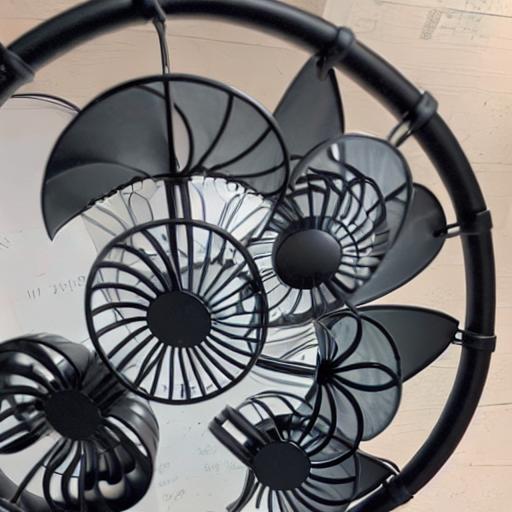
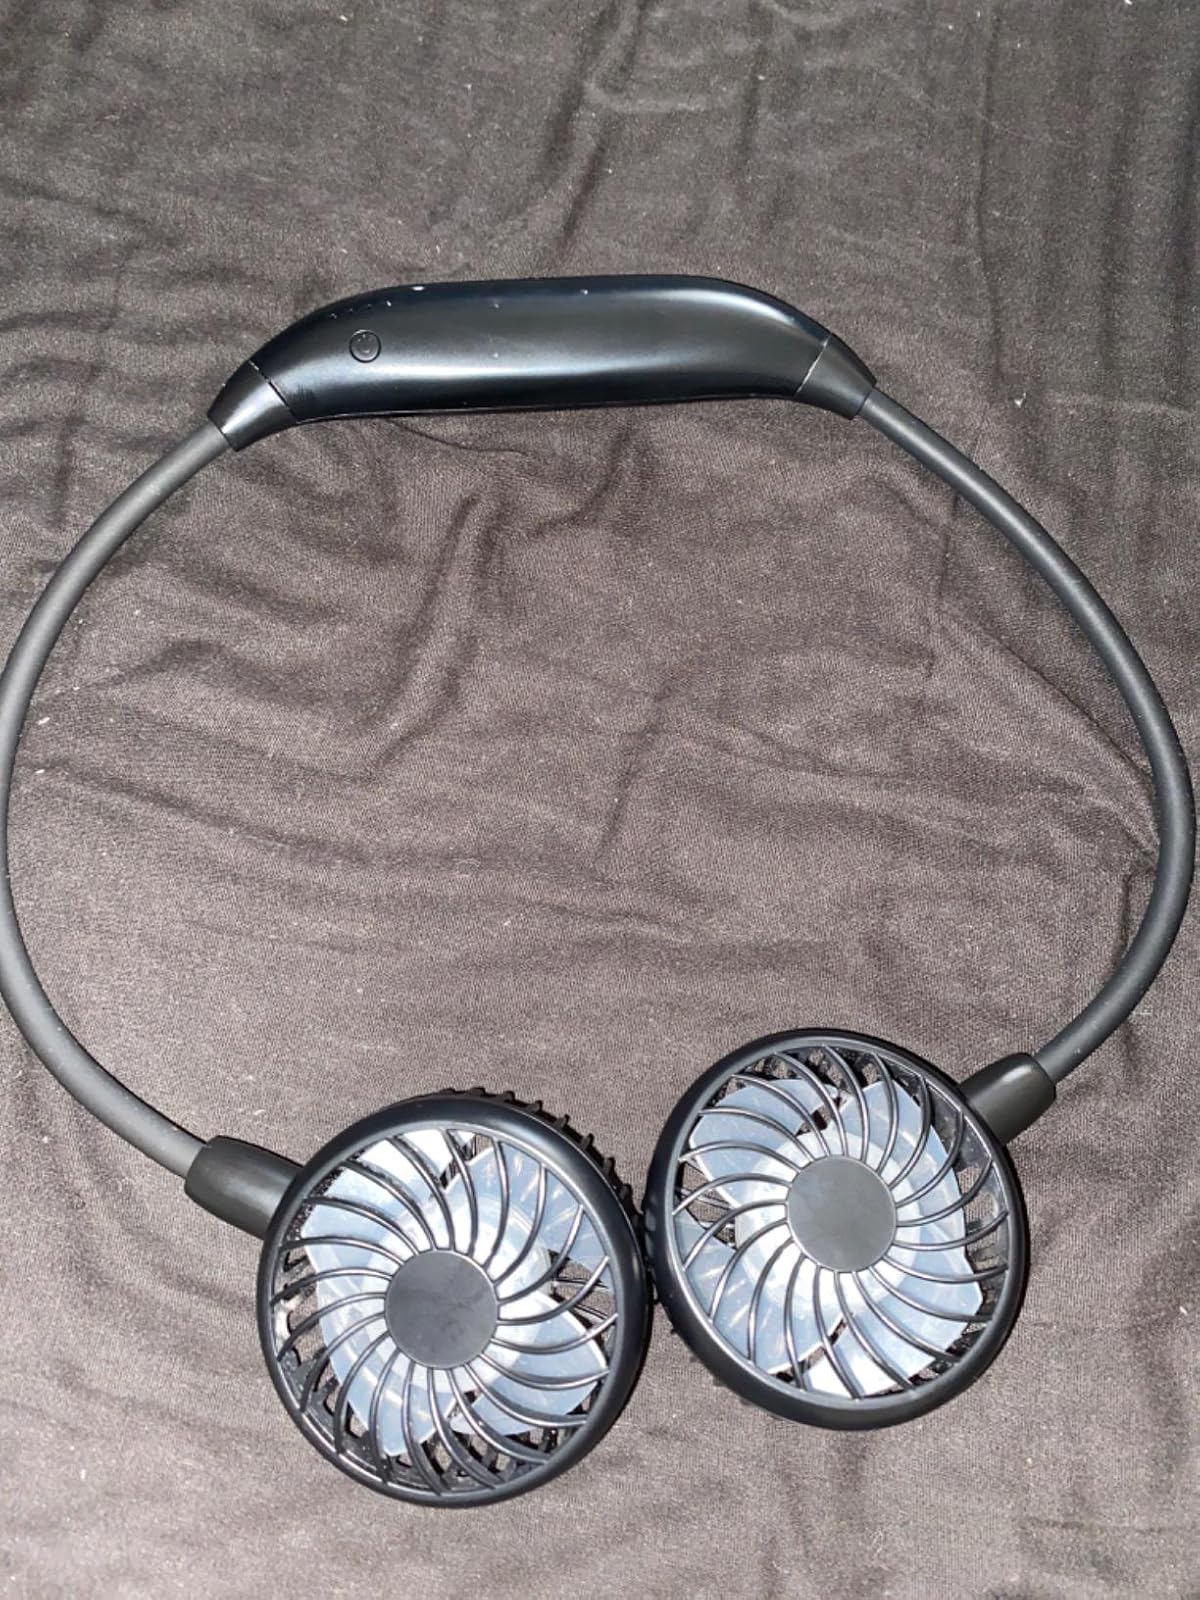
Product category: fan
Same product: no